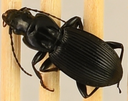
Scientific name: Pterostichus lachrymosus
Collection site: Mountain Lake Biological Station NEON (MLBS), plot MLBS_002